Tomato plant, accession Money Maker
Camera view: bottom (45 deg); turntable rotation: 150 degrees
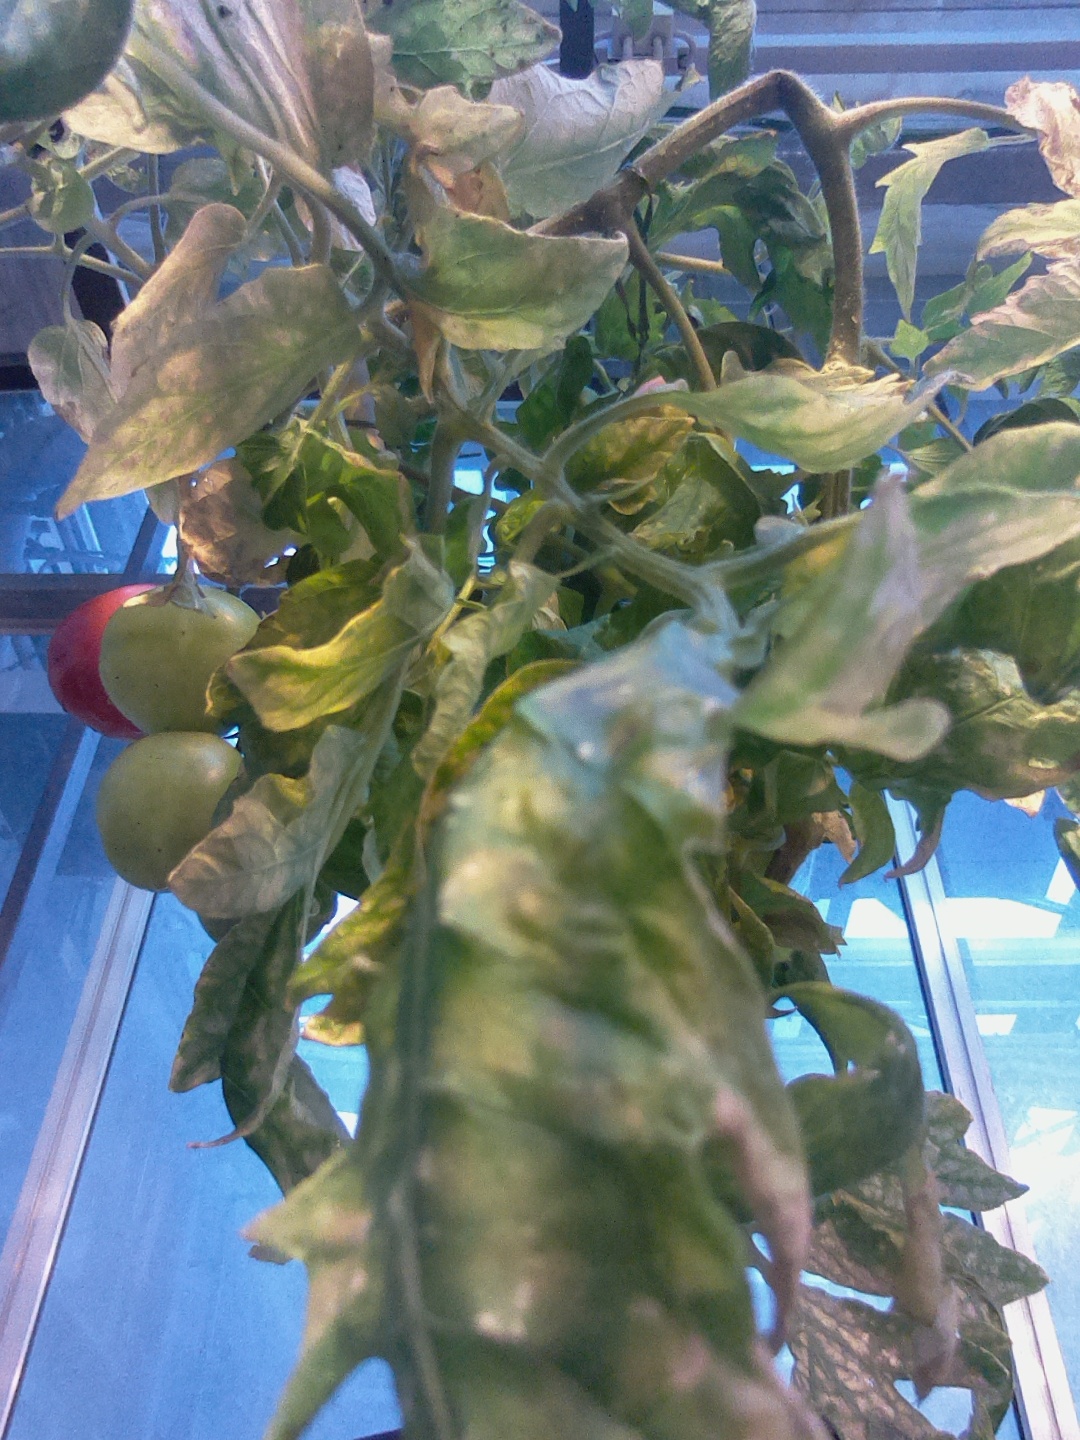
BBCH growth stage 82: 20%-30% of fruits show typical fully ripe color